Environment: real
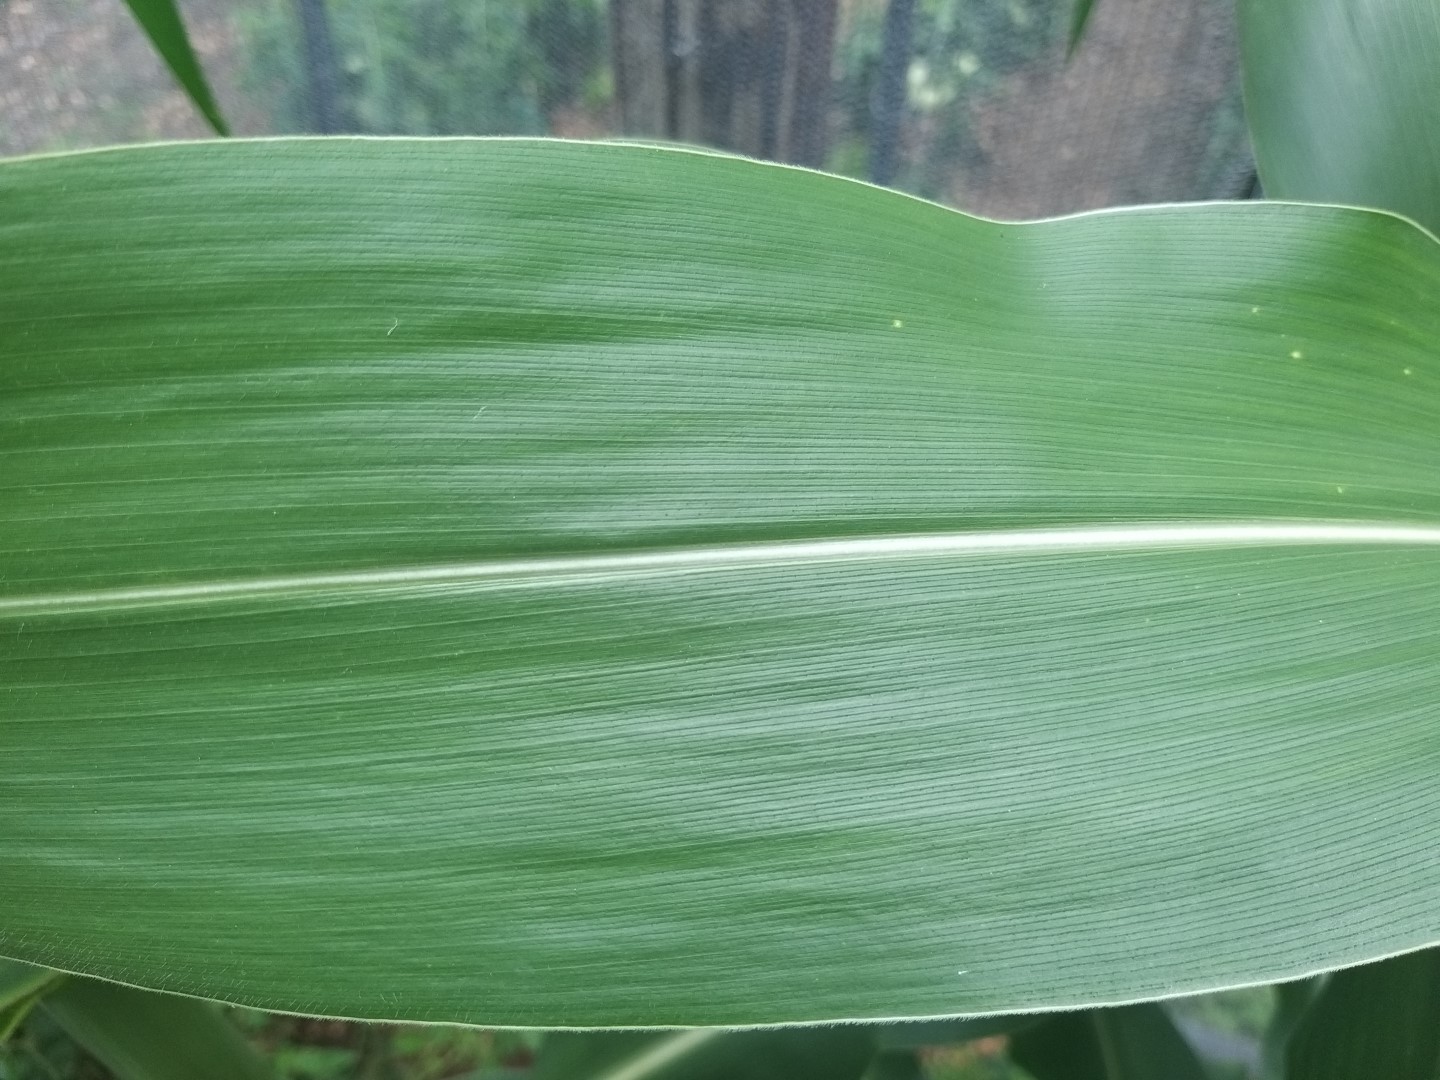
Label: healthy